Panruti

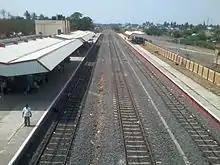
Panruti railway station's view

According to 2011 census, Panruti had a population of 60,323 with a sex-ratio of 996 females for every 1,000 males, much above the national average of 929. A total of 6,257 were under the age of six, constituting 3,204 males and 3,053 females. Scheduled Castes and Scheduled Tribes accounted for 15.02% and .19% of the population respectively. The average literacy of the town was 76.19%, compared to the national average of 72.99%. The town had a total of 14170 households. There were a total of 21,822 workers, comprising 948 cultivators, 2,174 main agricultural labourers, 370 in house hold industries, 14,624 other workers, 3,706 marginal workers, 122 marginal cultivators, 1,660 marginal agricultural labourers, 93 marginal workers in household industries and 1,831 other marginal workers.